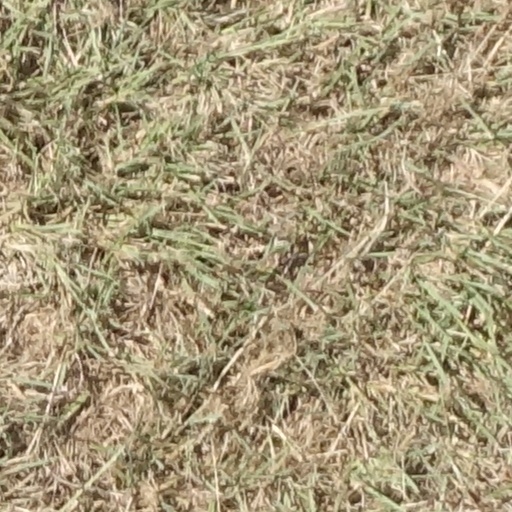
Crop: sorghum